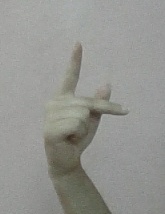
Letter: dha